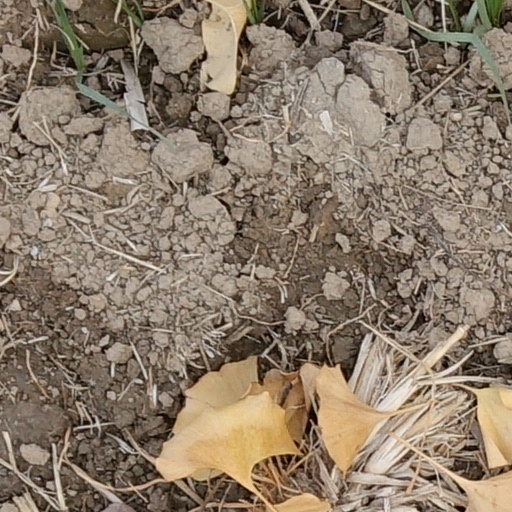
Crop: wheat